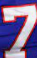
Number: 7